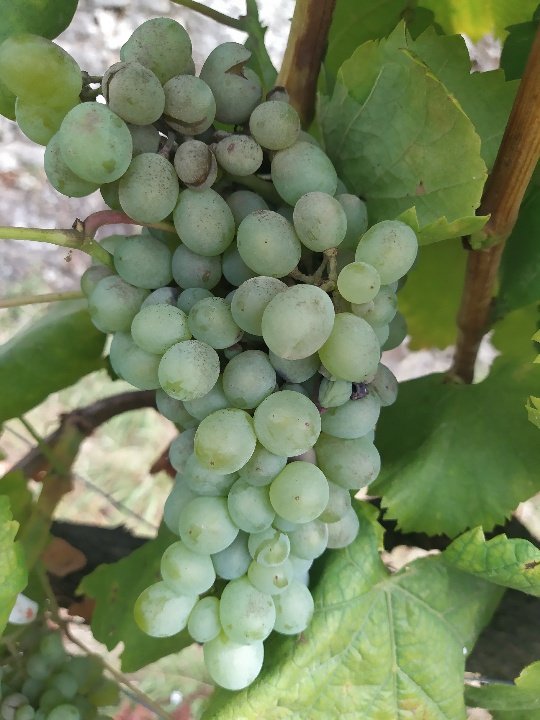
Berries visible: 72
Grape clusters: 1